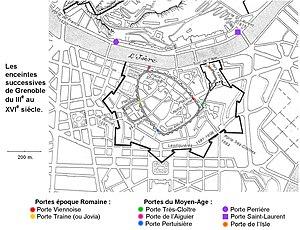
Positionnement des différentes enceintes de Grenoble, du IIIe au XVIe siècle (Lesdiguières) avec les portes.
Gratianopolis est le nom gallo-romain et étymon de la ville de Grenoble, à partir de l'année 381. Avant cette date, la petite cité s'appelait Cularo.